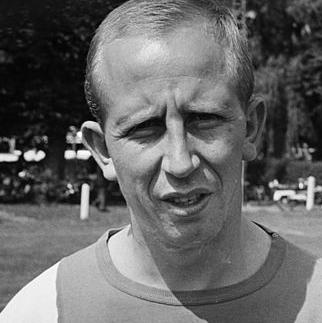
Age: 26